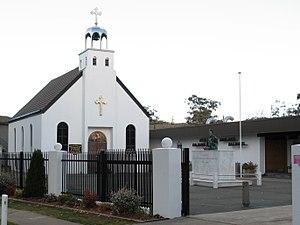
La métropole d'Australie et de Nouvelle-Zélande est une circonscription de l'Église orthodoxe serbe. Elle a son siège à Sydney en Australie et, en 2016, elle a à sa tête l'évêque Irinej.